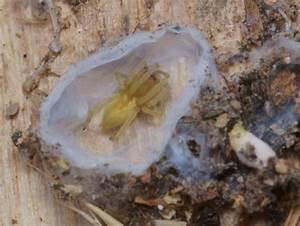
spider